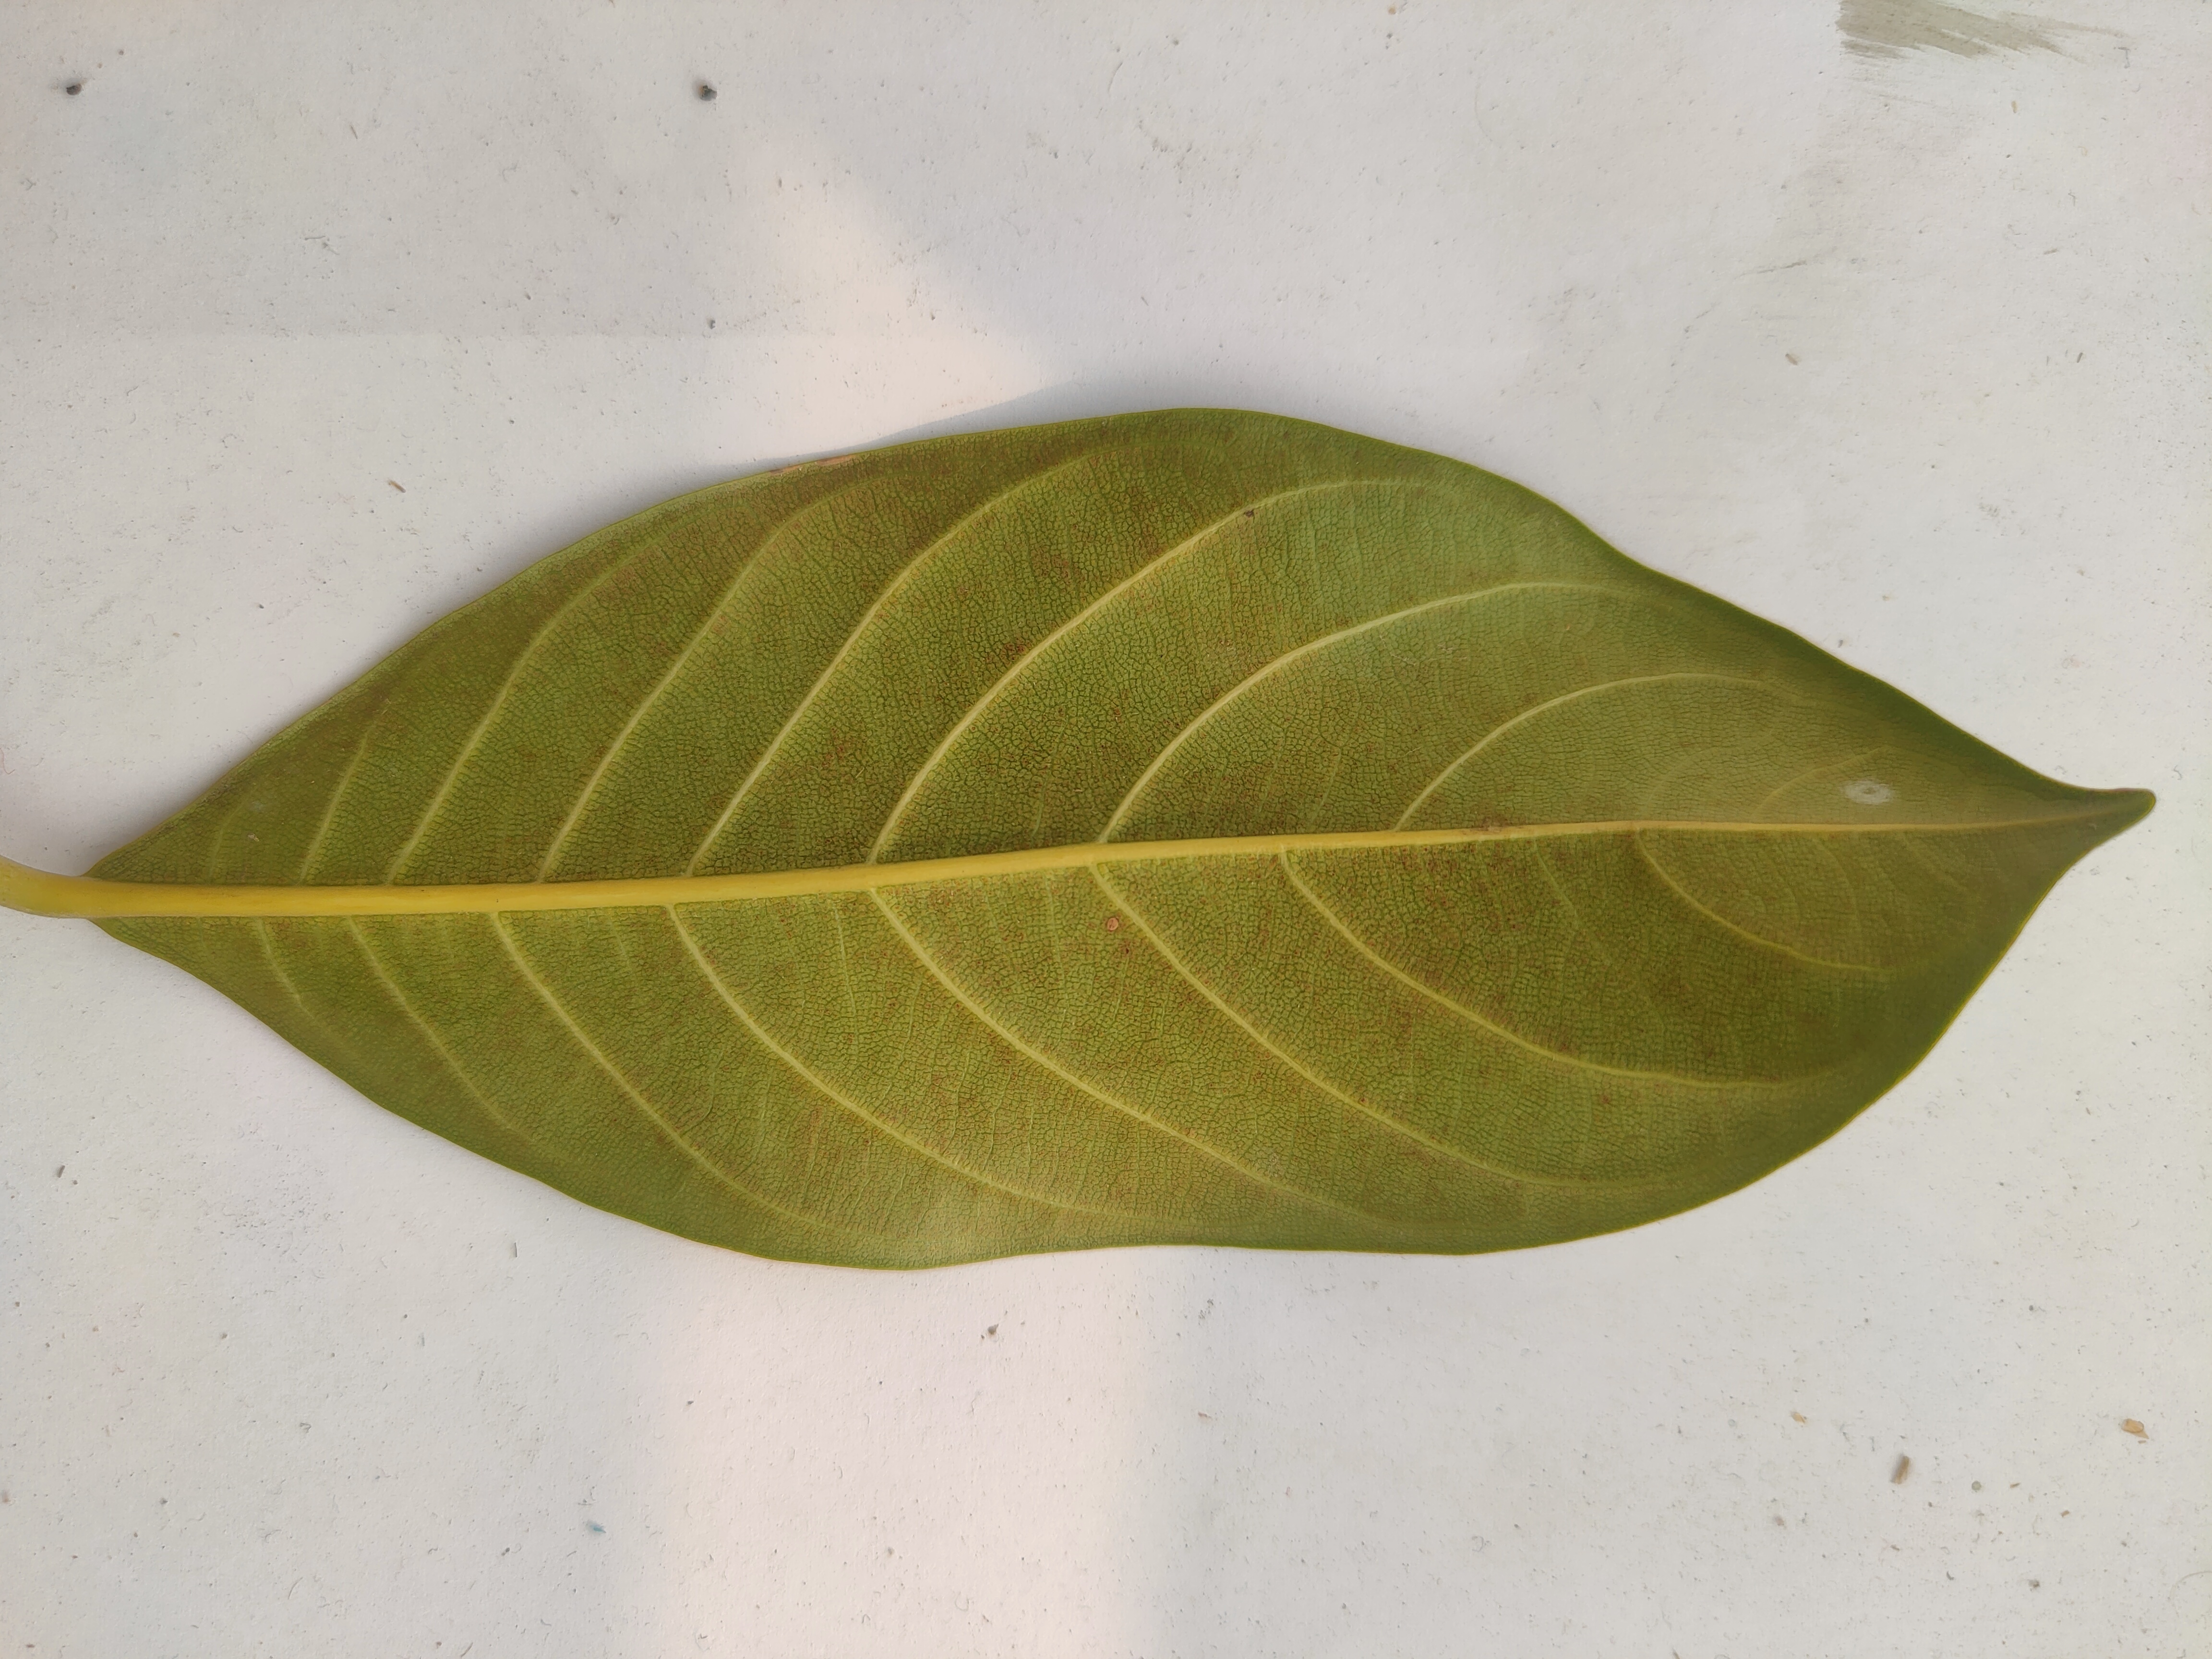
Leaf variety: Jackfruit